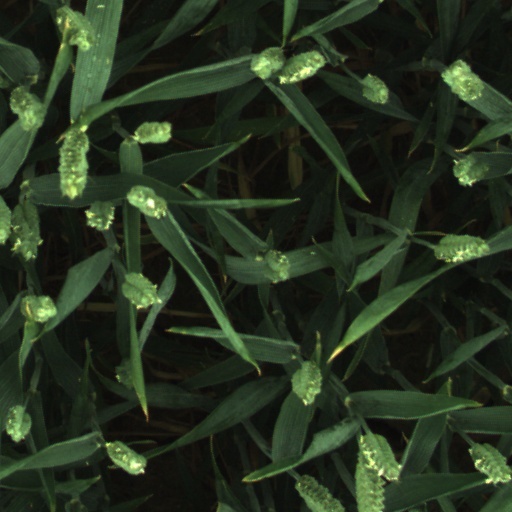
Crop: wheat